International University of Rabat

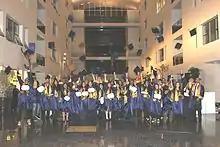
Graduation ceremony of the promotion of the "HP-CDG IT Services" winners, organized by the Continuing Education center - 15 December 2014

The International University of Rabat has chosen to locate near the science park of Salé (Technopolis Rabat-Salé, actually in Sala al-Jadida) to strengthen exchanges between the university and the business world.